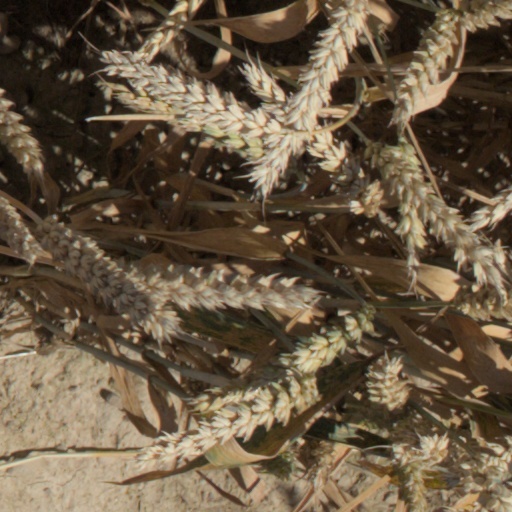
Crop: wheat